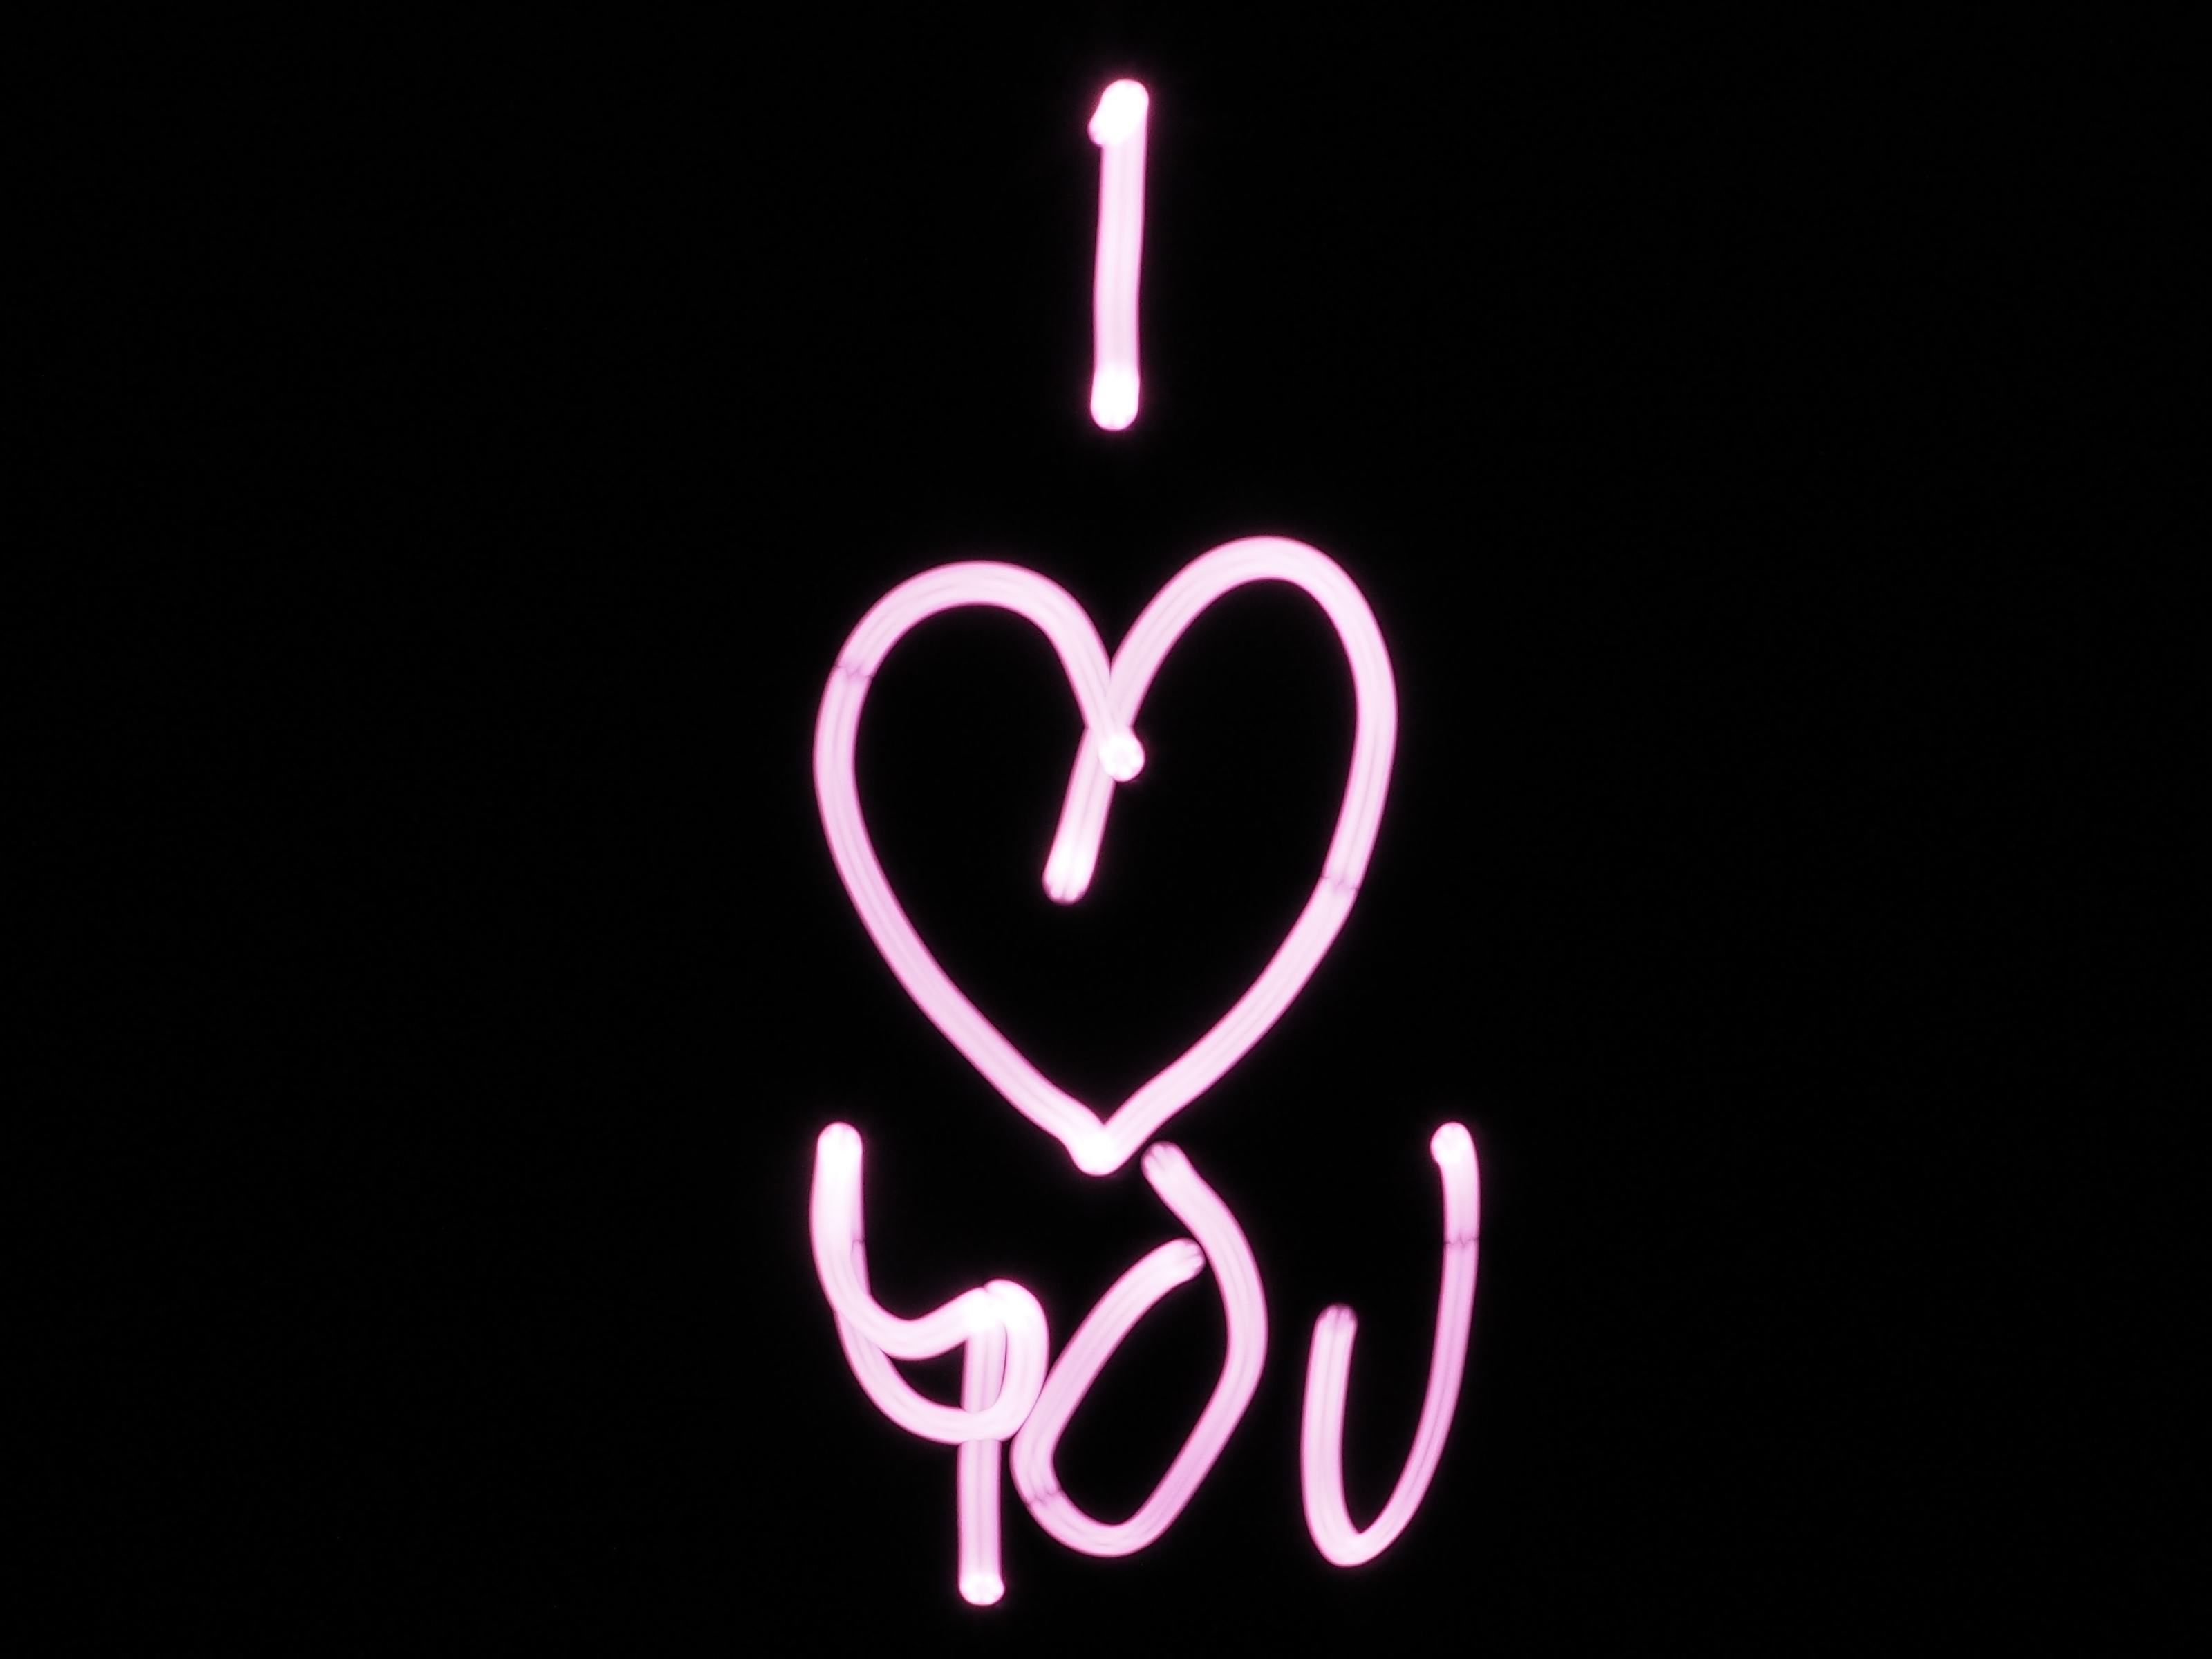
writing, light, number, love, heart, symbol, alphabet, typography, pink, signage, neon, neon sign, brand, font, lightpainting, art, illustration, design, logo, text, bright, conceptual, graphic, image, organ